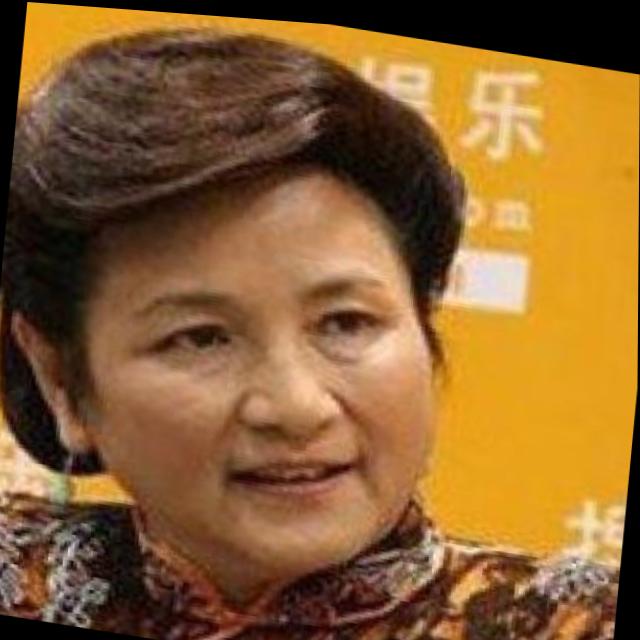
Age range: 45-64